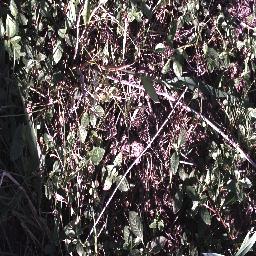
Label: negative